Yamase Building

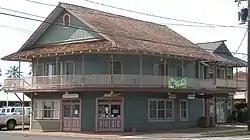
Yamase Building

The Yamase Building at the corner of Moana Road and Kaumualii Highway in Waimea, Kauai, was built around 1919 by an itinerant Japanese temple architect for Seiichi Yamase, a nisei son of Japanese immigrants. Despite being the only structure of its kind in Hawaii, it well represents both commercial architecture in rural Hawaii and the contribution of immigrants to the growth of commerce there. It was listed on the National Register of Historic Places in 1996.